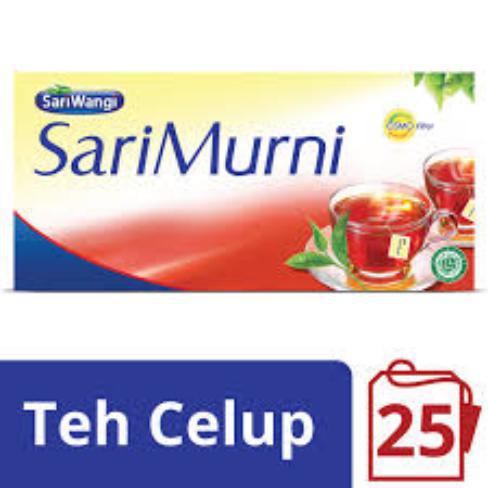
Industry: Food